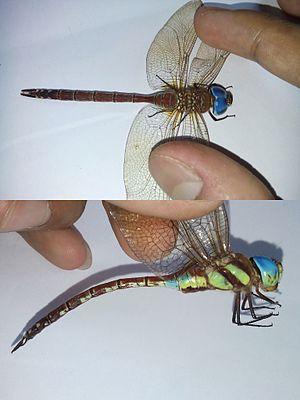
Anaciaeschna jaspidea est une espèce de libellule de la famille des Libellulidae. L'espèce se trouve dans les bassins artificiels, les marais, les lacs à l'eau agitée, les rizières abandonnées, etc. Elle est active au crépuscule et durant la nuit. Elle ne dépasse pas 2 500 m d'altitude. L'espèce est signalée en Asie du sud-est, en Chine du sud, en Inde, en Indonésie, au Japon, au Laos, en Malaisie, au Népal, en Papouasie-Nouvelle-Guinée, aux Philippines, à Taïwan, en Thaïlande et au Viet Nam. En Océanie, elle est signalée en Australie, aux États fédérés de Micronésie, à Guam, aux Îles Cook, à Palaos, aux Samoa.